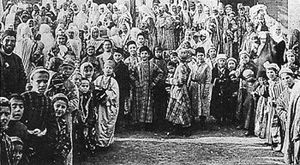
Bukhariske jøder / Baggrund
Bukhariske jøder, ca. 1890.
Bukhariske jøder refererer til jøder fra Centralasien, som taler bukharisk; en dialekt af det persiske sprog. Deres navn kommer fra den usbekiske by Bukhara, som tidligere havde et stort jødisk miljø. Efter Sovjetunionens opløsning er det store flertal emigreret til Israel eller USA.